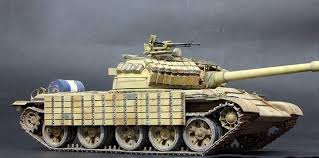
Label: Tank